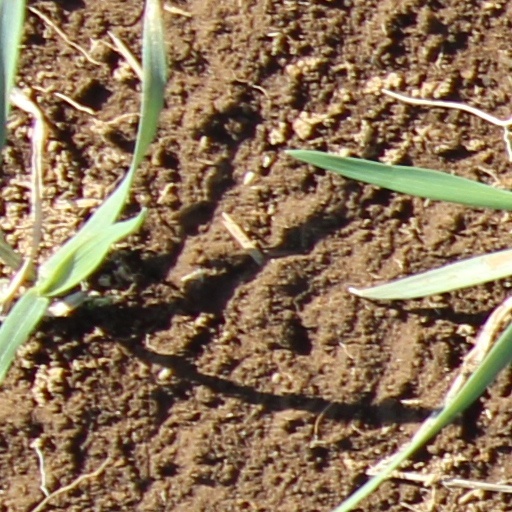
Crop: wheat